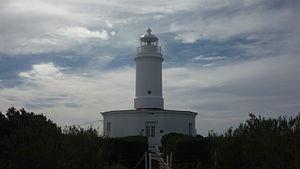
Cette page dresse la liste des phares en Argentine.
Le phare du Río Negro ou Faro de la Boca est un phare actif à 32 km de la ville de Viedma, dans la Province de Río Negro en Argentine.